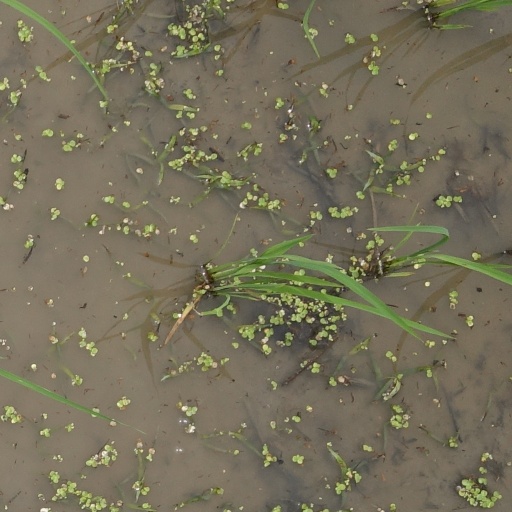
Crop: rice